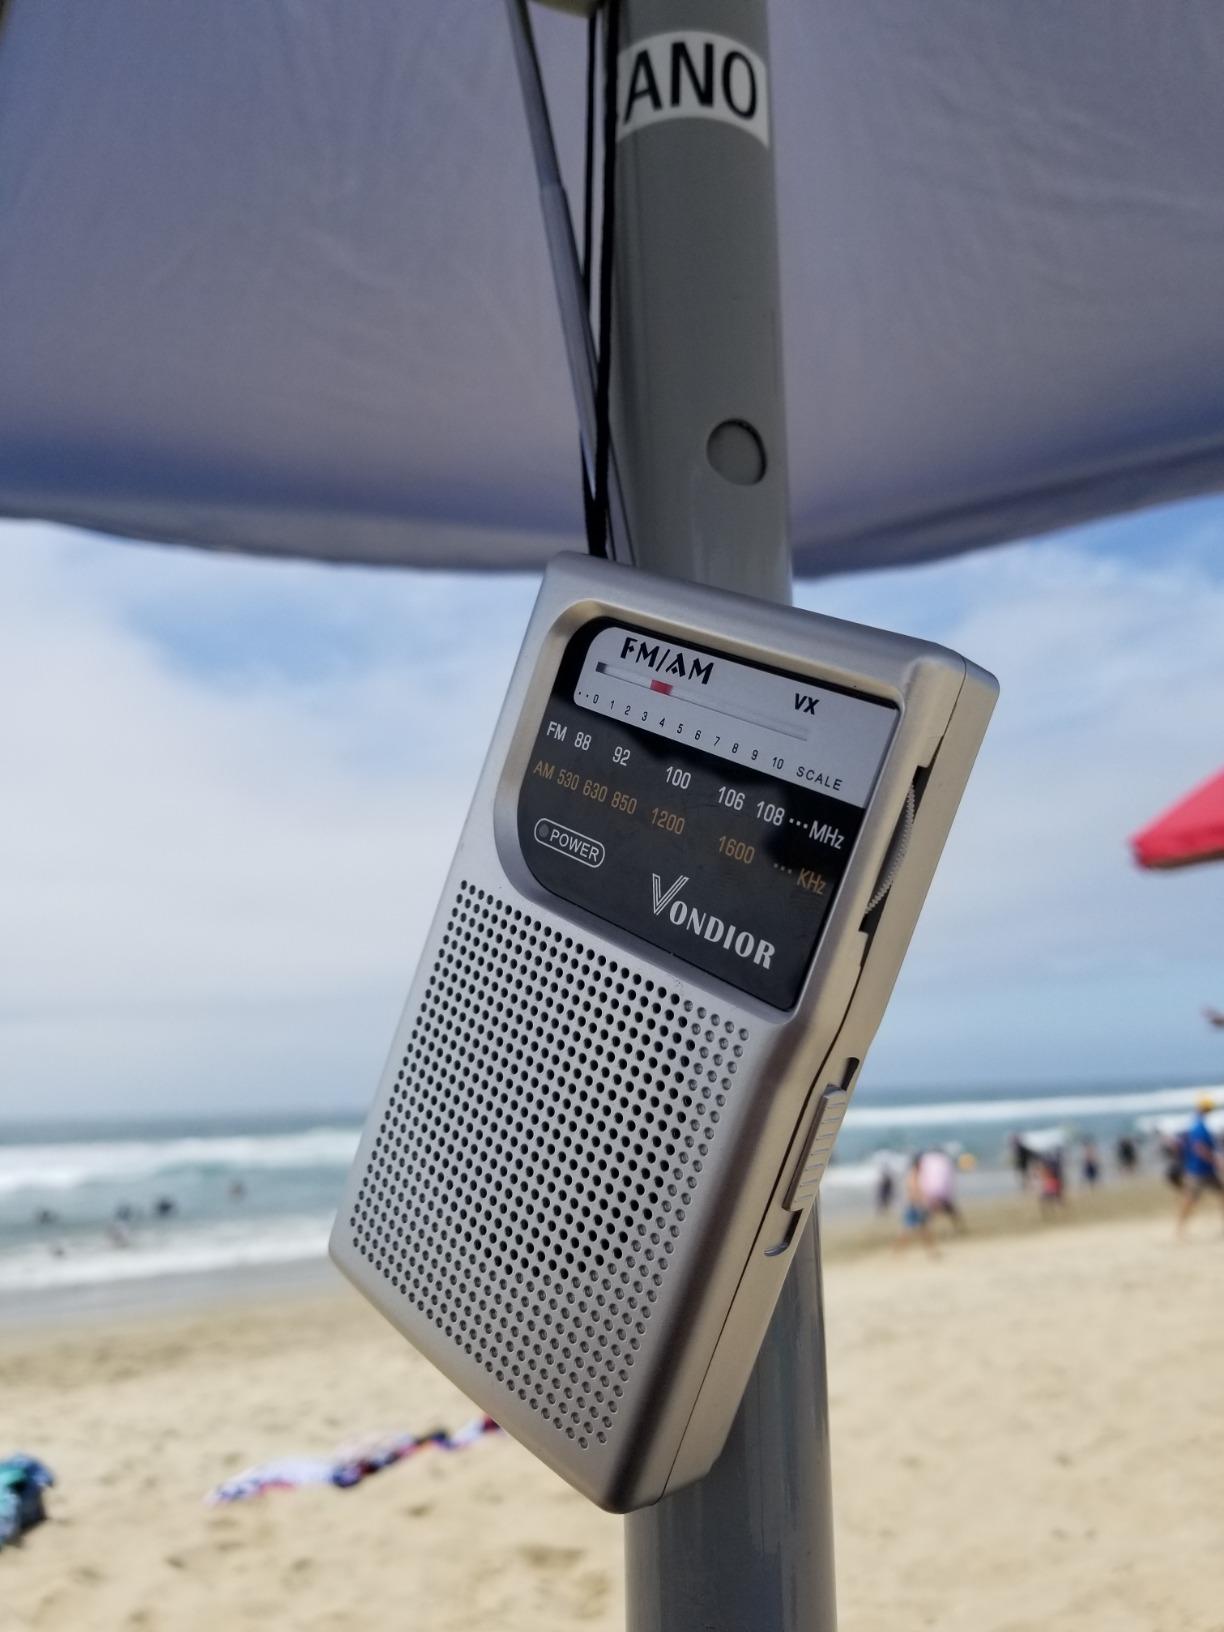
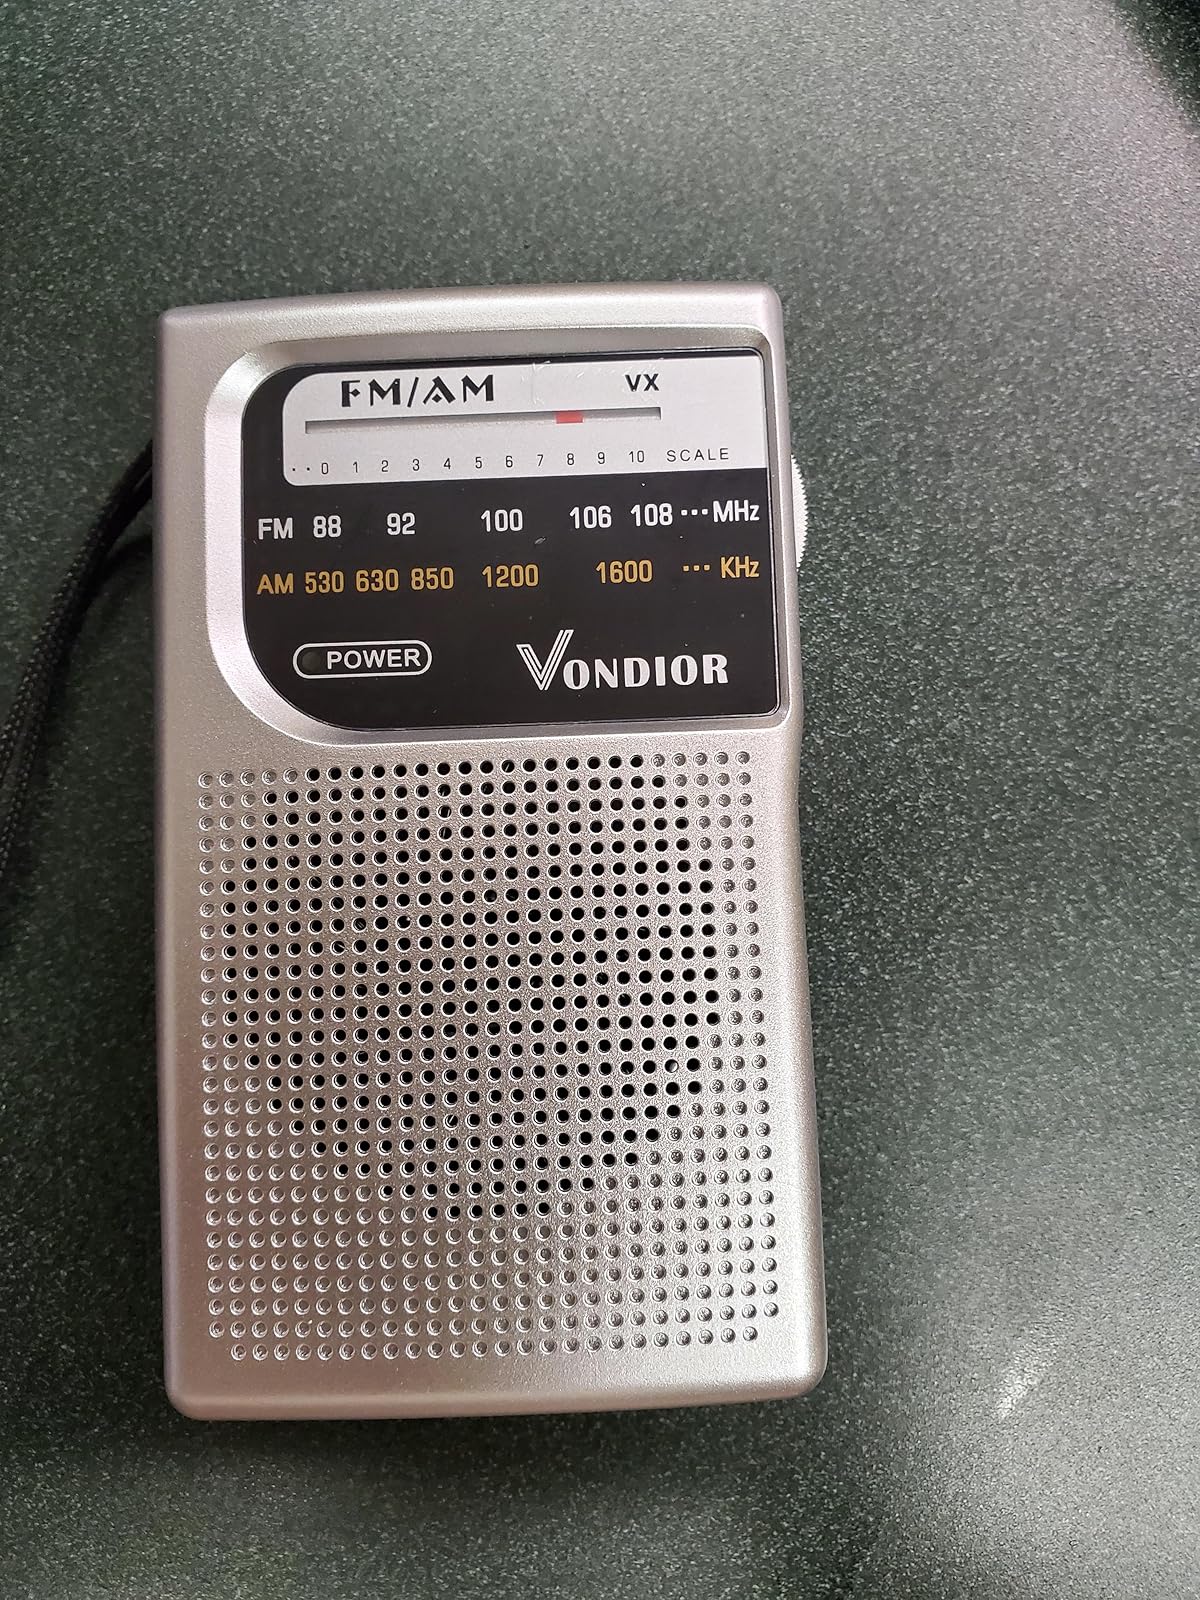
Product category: radio
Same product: yes